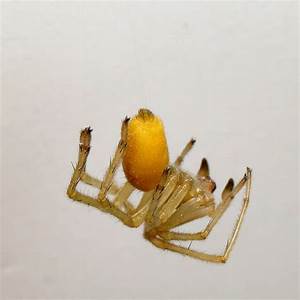
Label: spider